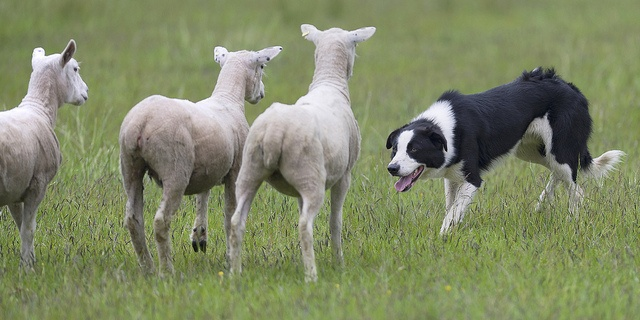
A black and white dog eyes three sheep
A herd of sheep standing next to a  black and white dog.
A black and white Border Collie getting ready to do her job of herding sheep.
A sheep dog herding some sheep to another direction.
A dog is on the field with some white sheep.